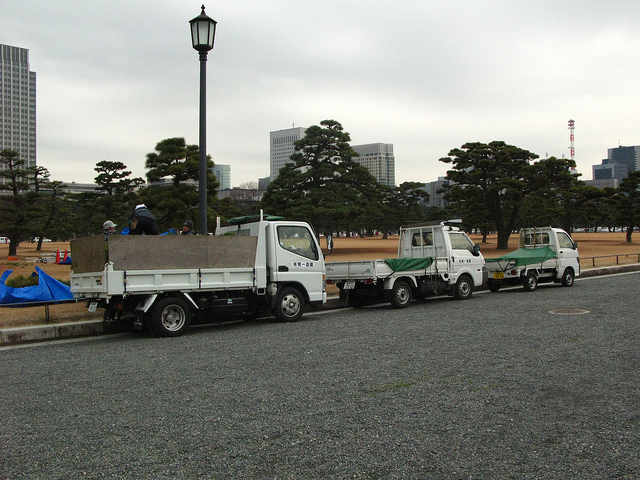
user: Given an image and a question. Answer the question in a short answer. Question: What city in the us gets the most rain fall a year? Short Answer:
assistant: seattle